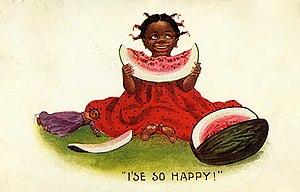
La pastèque, aussi appelée melon d'eau, est une espèce de plantes herbacées de la famille des Cucurbitacées, originaire d'Afrique de l'Ouest, largement cultivée pour ses gros fruits lisses, à chair rouge, jaune, verdâtre ou blanche et à graines noires ou rouges. Le terme désigne également ce fruit. Le fruit pèse généralement, à maturité, entre 2 et 5 kg.